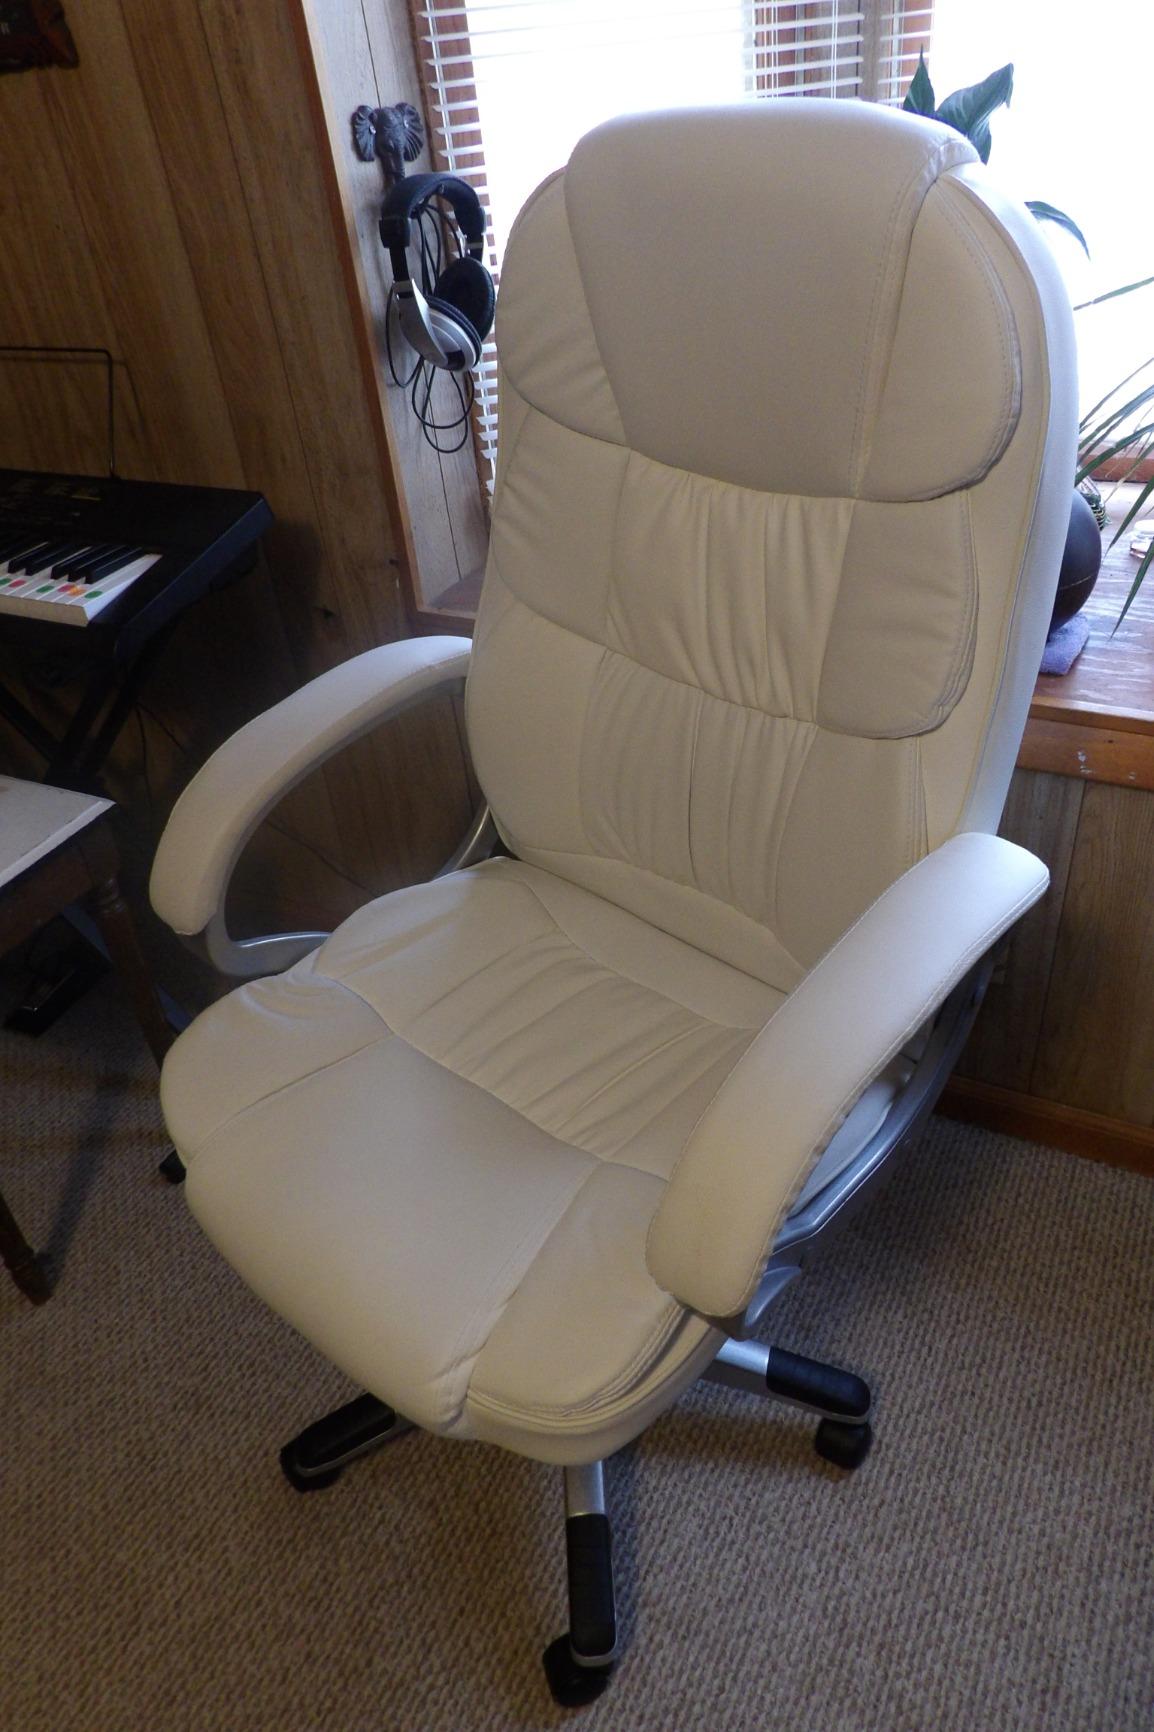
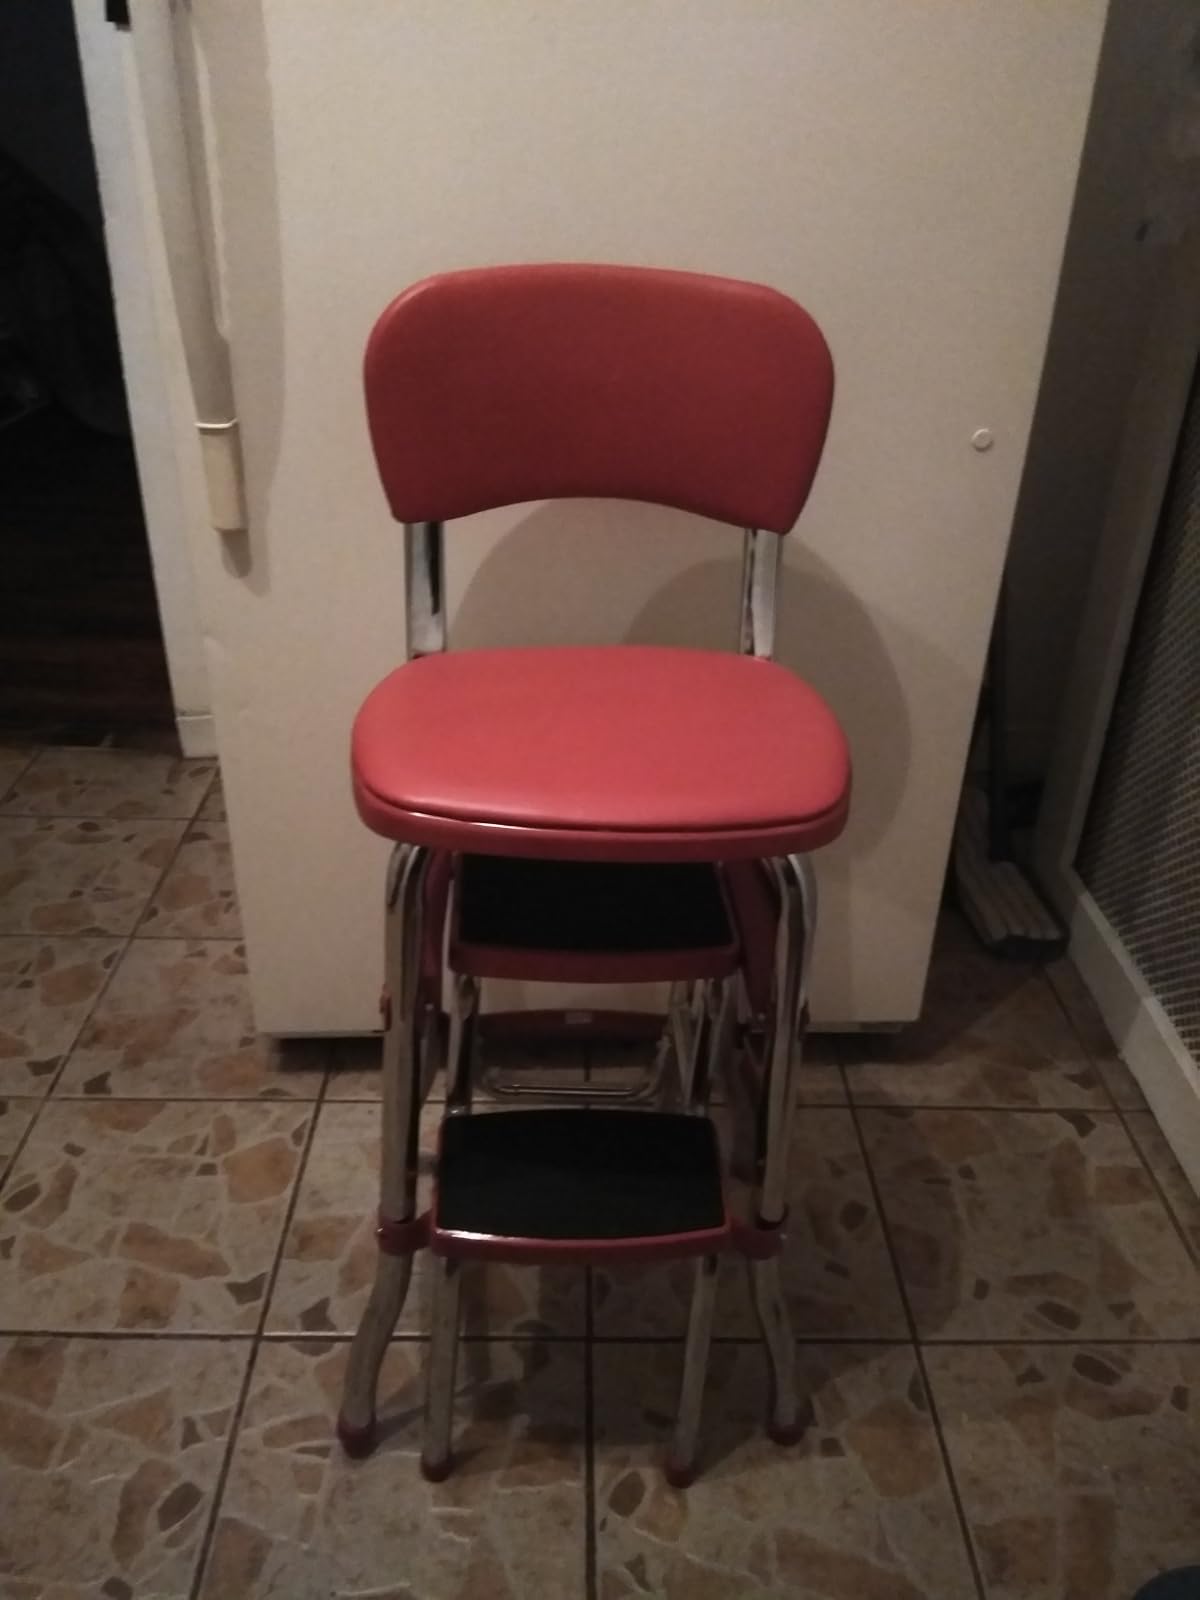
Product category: items_chair
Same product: no